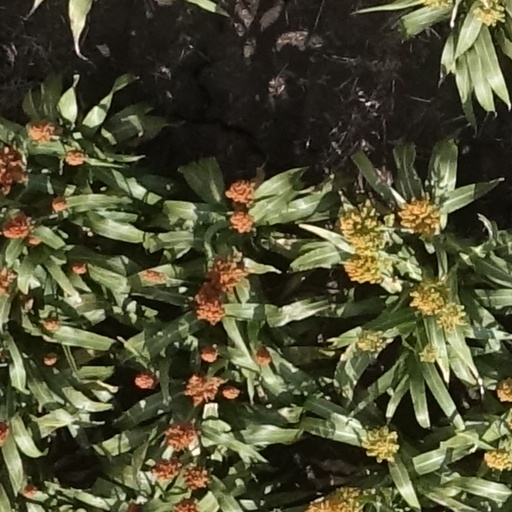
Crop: sorghum